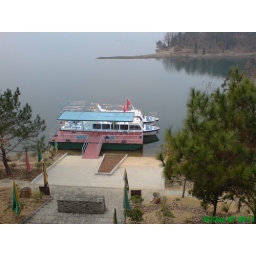
To lake mok sau by this kind of boat as for transportation